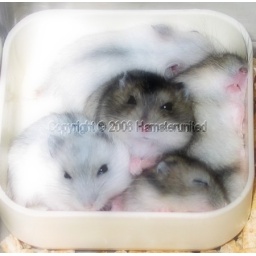
This is a group of winter white babies sleeping together in the food-dish.